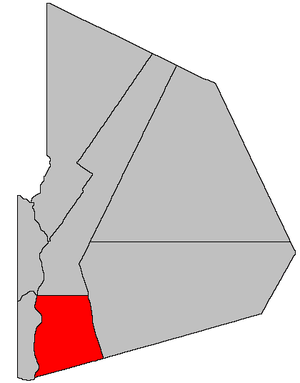
La paroisse de Perth est à la fois une paroisse civile et un district de services locaux canadien du Nouveau-Brunswick.